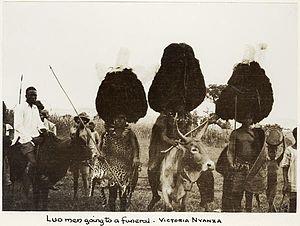
L'enterrement d'un chef luo en 1929
Le rite funéraire est un ensemble de gestes, de rites et de paroles et dans certains pays de danses, accompagnant l'agonie puis la mort d'un être humain pour lui rendre hommage et, en quelque sorte, l'accompagner grâce à une cérémonie.
Les Luo [lúô], parfois aussi appelés Nilotes Kavirondo, vivent dans l'ancienne province de Nyanza au Kenya et dans le nord de la région de Mara en Tanzanie.